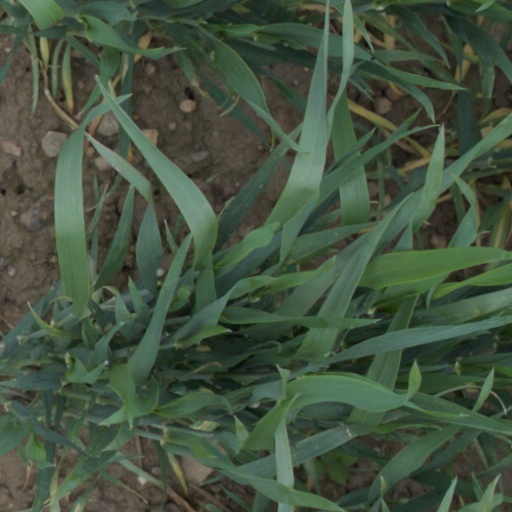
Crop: wheat